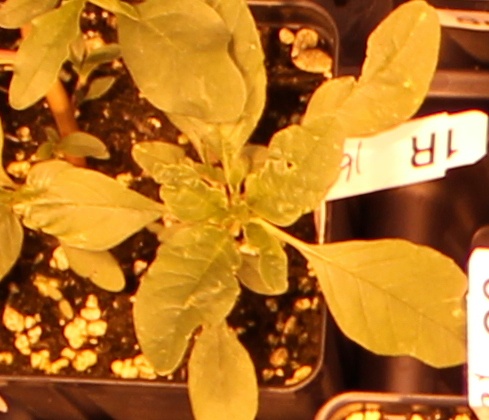
Label: Waterhemp